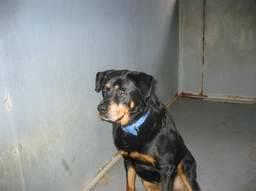
dog